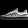
Label: Sneaker